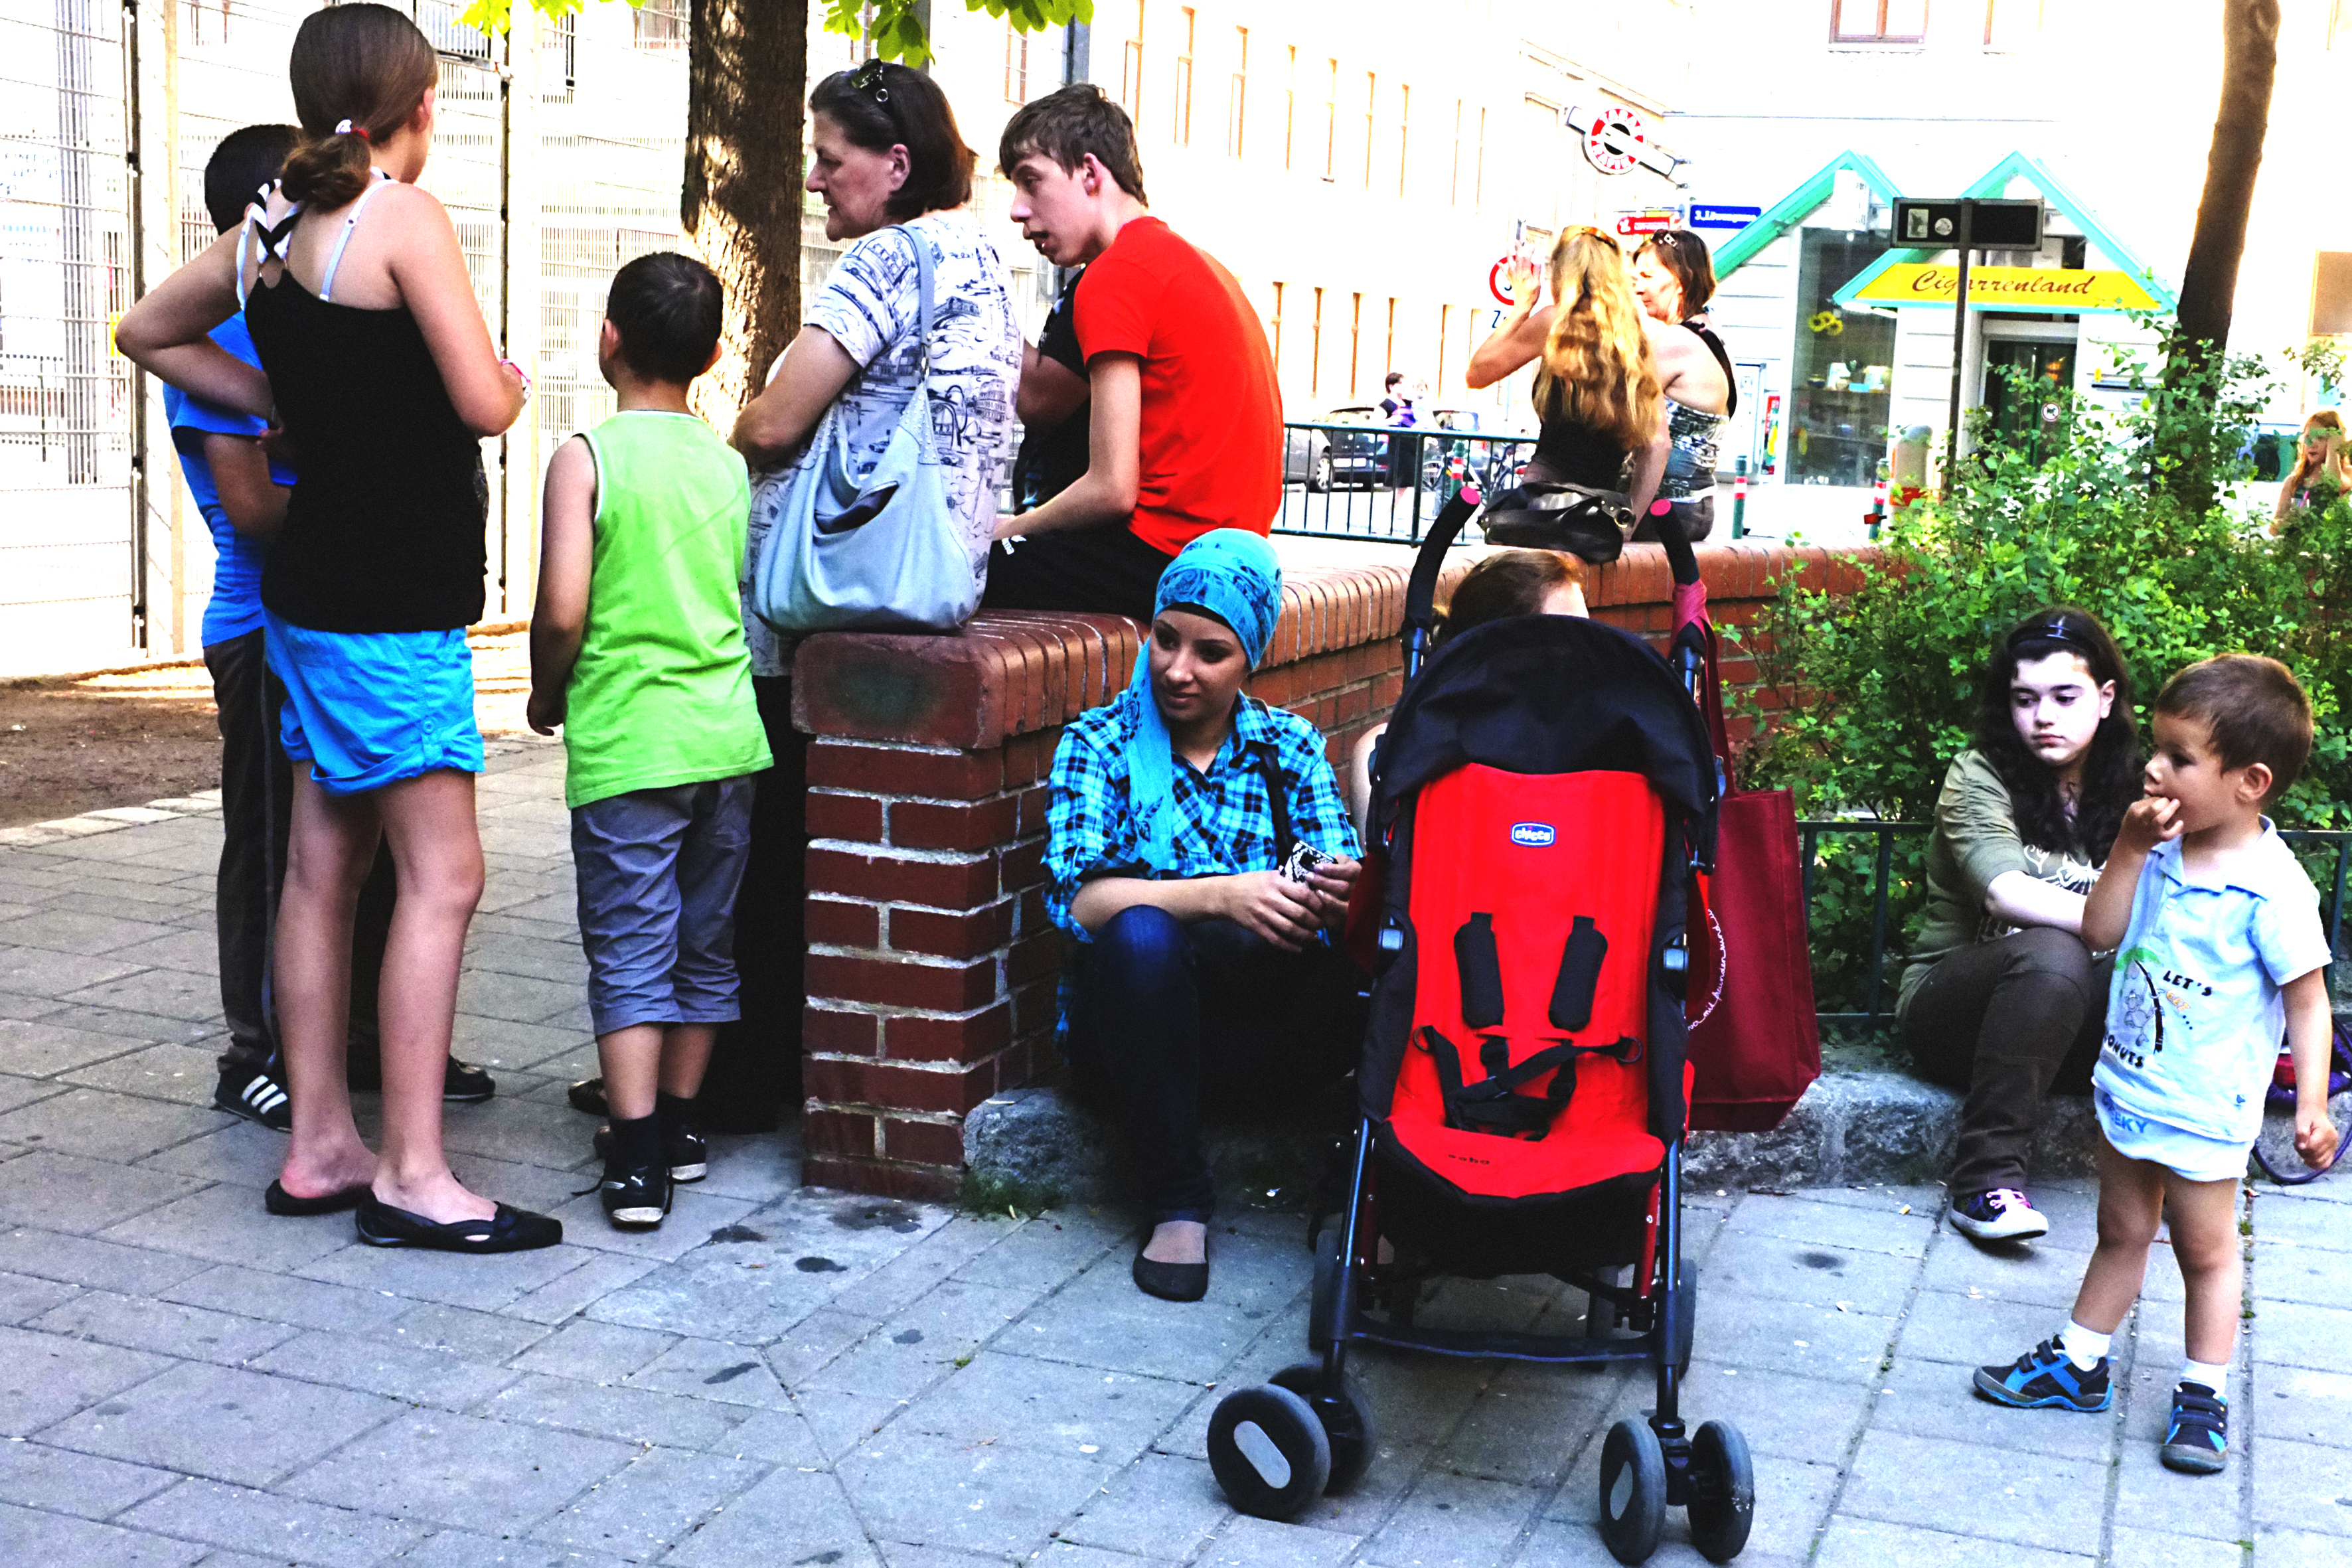
people, street, urban, fujifilm, vienna, x100, fuji, wien, finepixx100